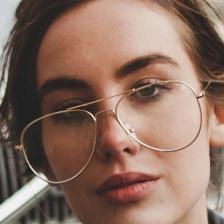
Label: faces